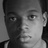
Emotion: neutral